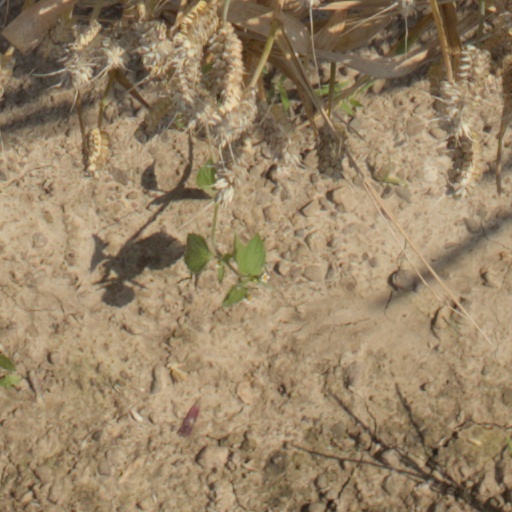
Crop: wheat